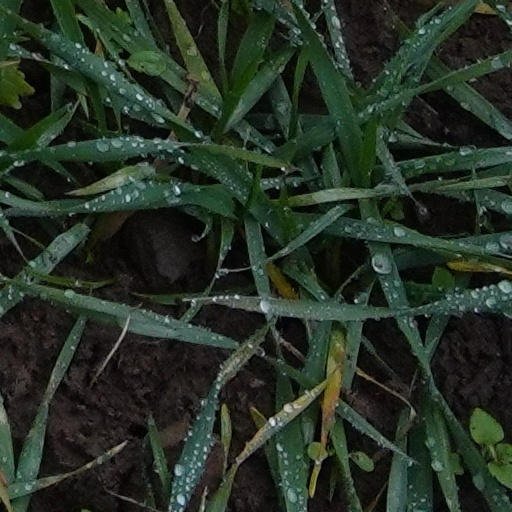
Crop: wheat